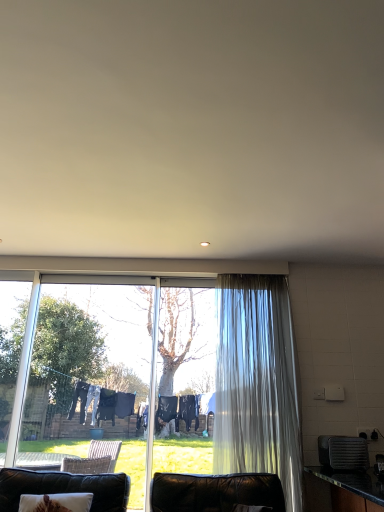
Question: Locate furniture lying on the left of translucent fabric curtain at right. Please provide its 2D coordinates.
Answer: [(0.167, 0.953)]